Celtic deities

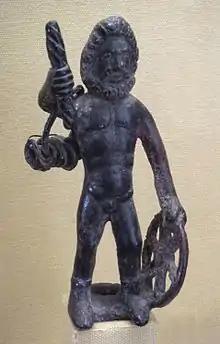
Gallo-Roman Taranis Jupiter with wheel and thunderbolt, carrying torcs, Haute Marne

The Gaulish Jupiter is often depicted with a thunderbolt in one hand and a distinctive solar wheel in the other. Scholars frequently identify this wheel/sky god with Taranis, who is mentioned by Lucan. The name Taranis may be cognate with those of Taran, a minor figure in Welsh mythology, and Turenn, the father of the 'three gods of Dana' in Irish mythology.